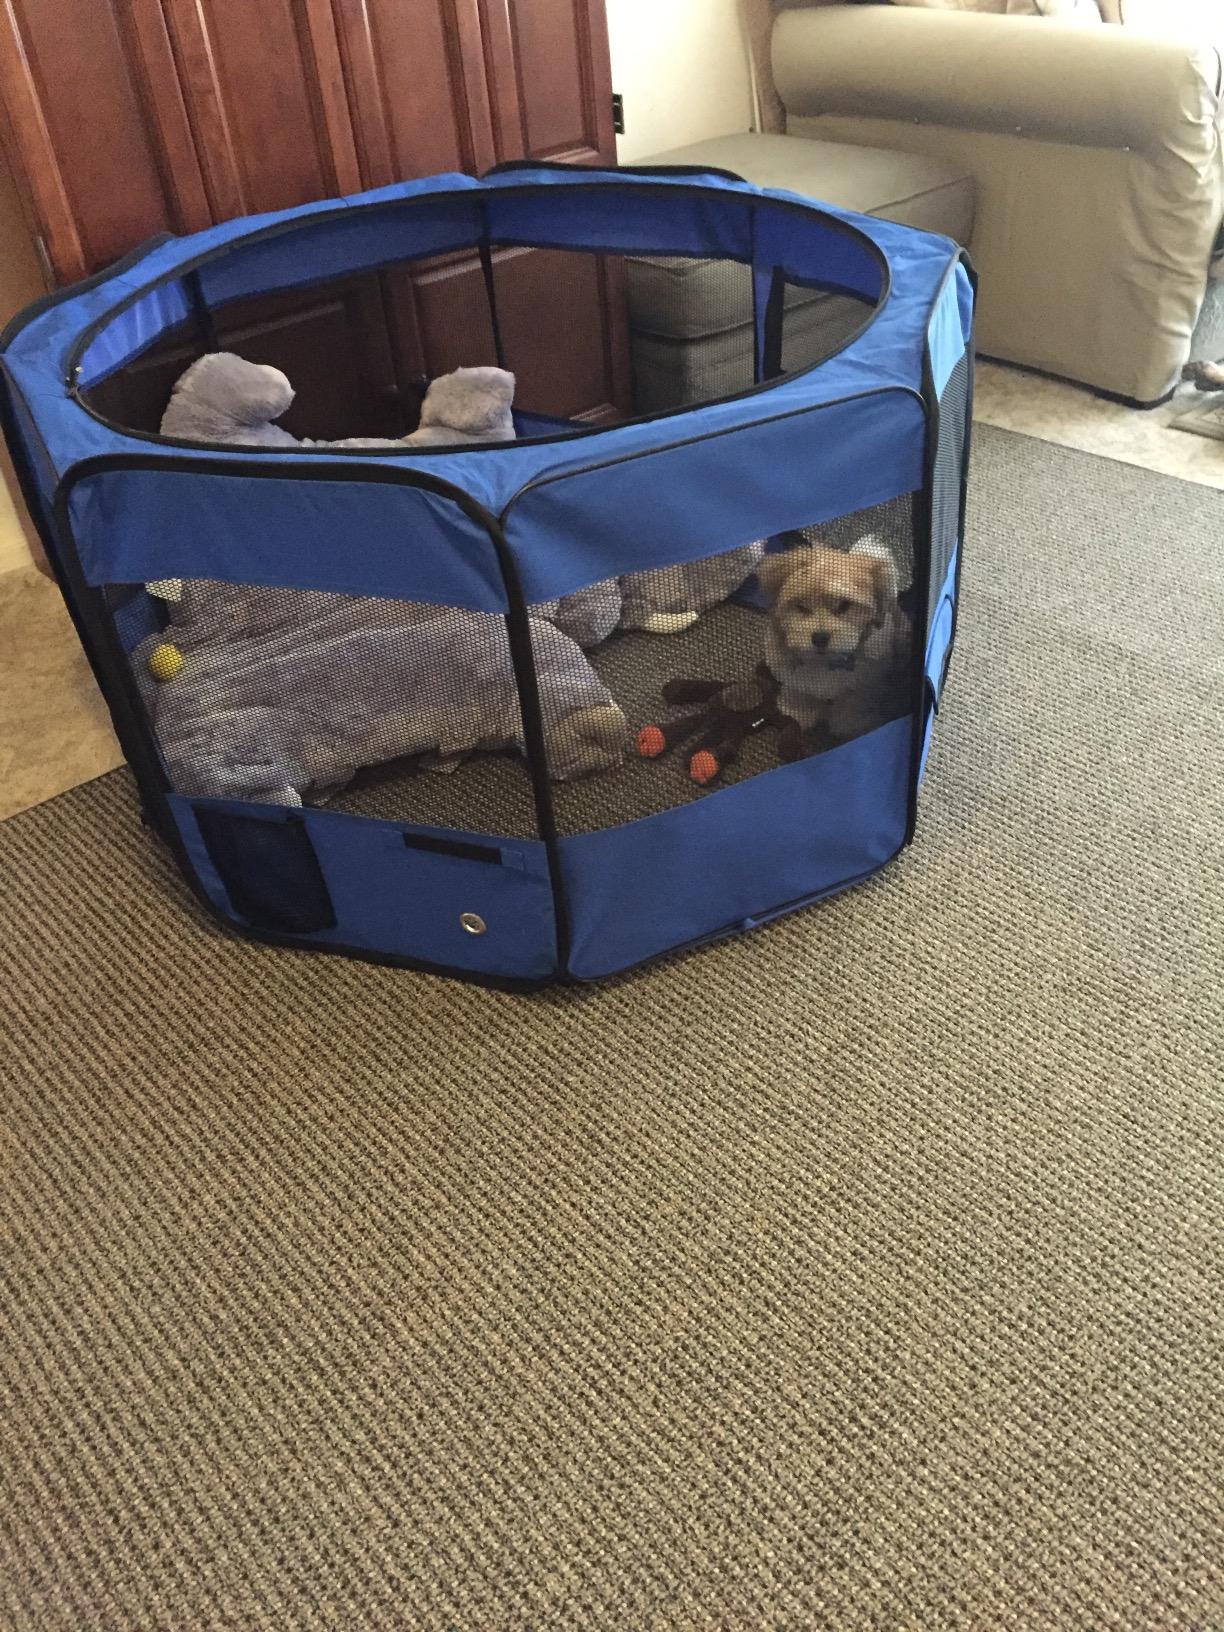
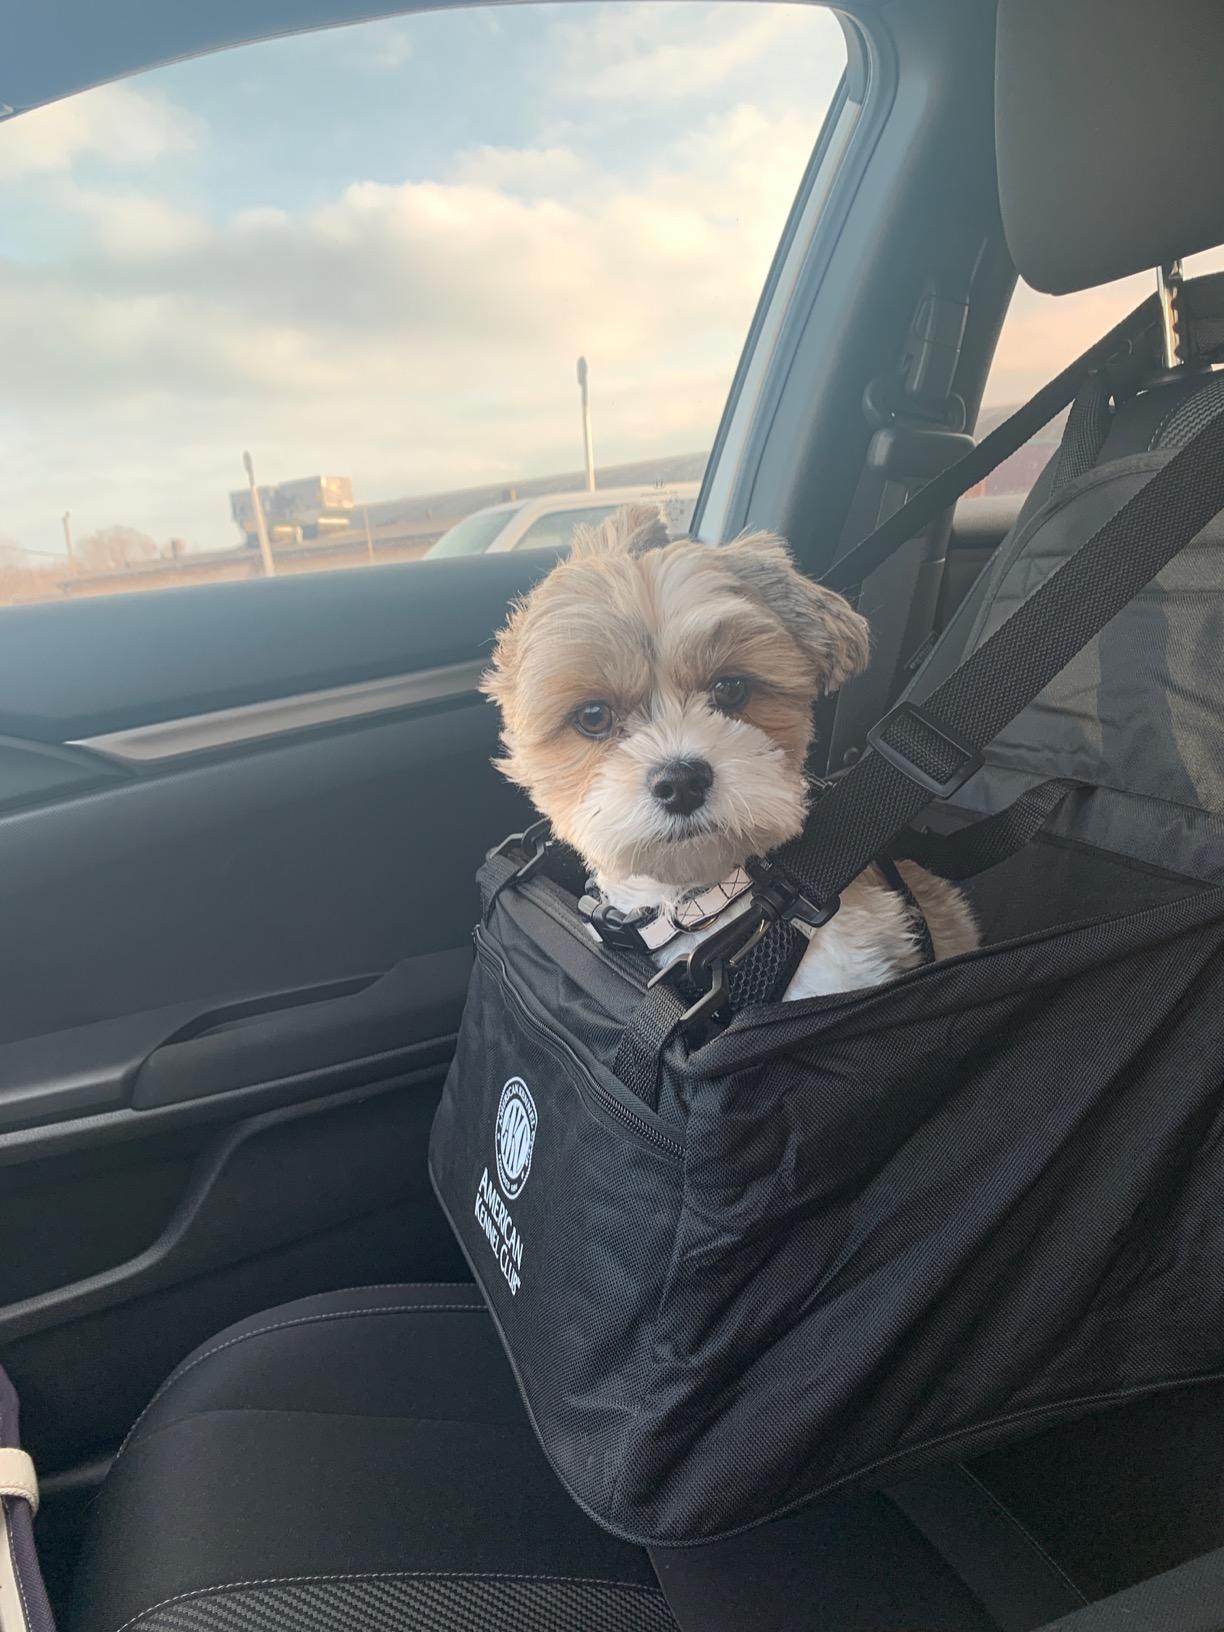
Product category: items_kennel
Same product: no